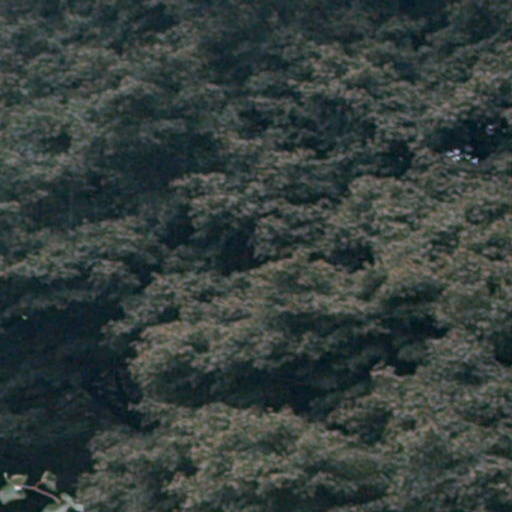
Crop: cassava